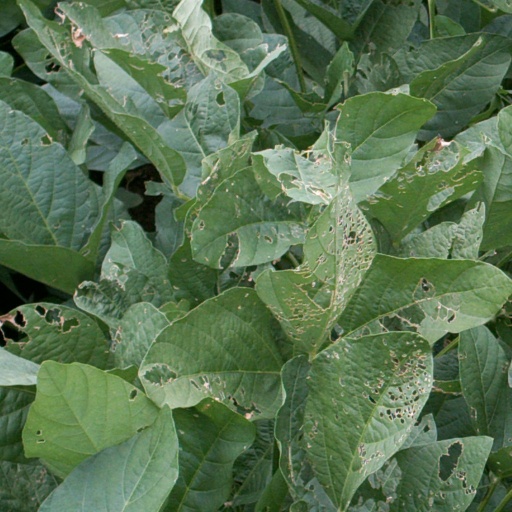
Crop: soybean